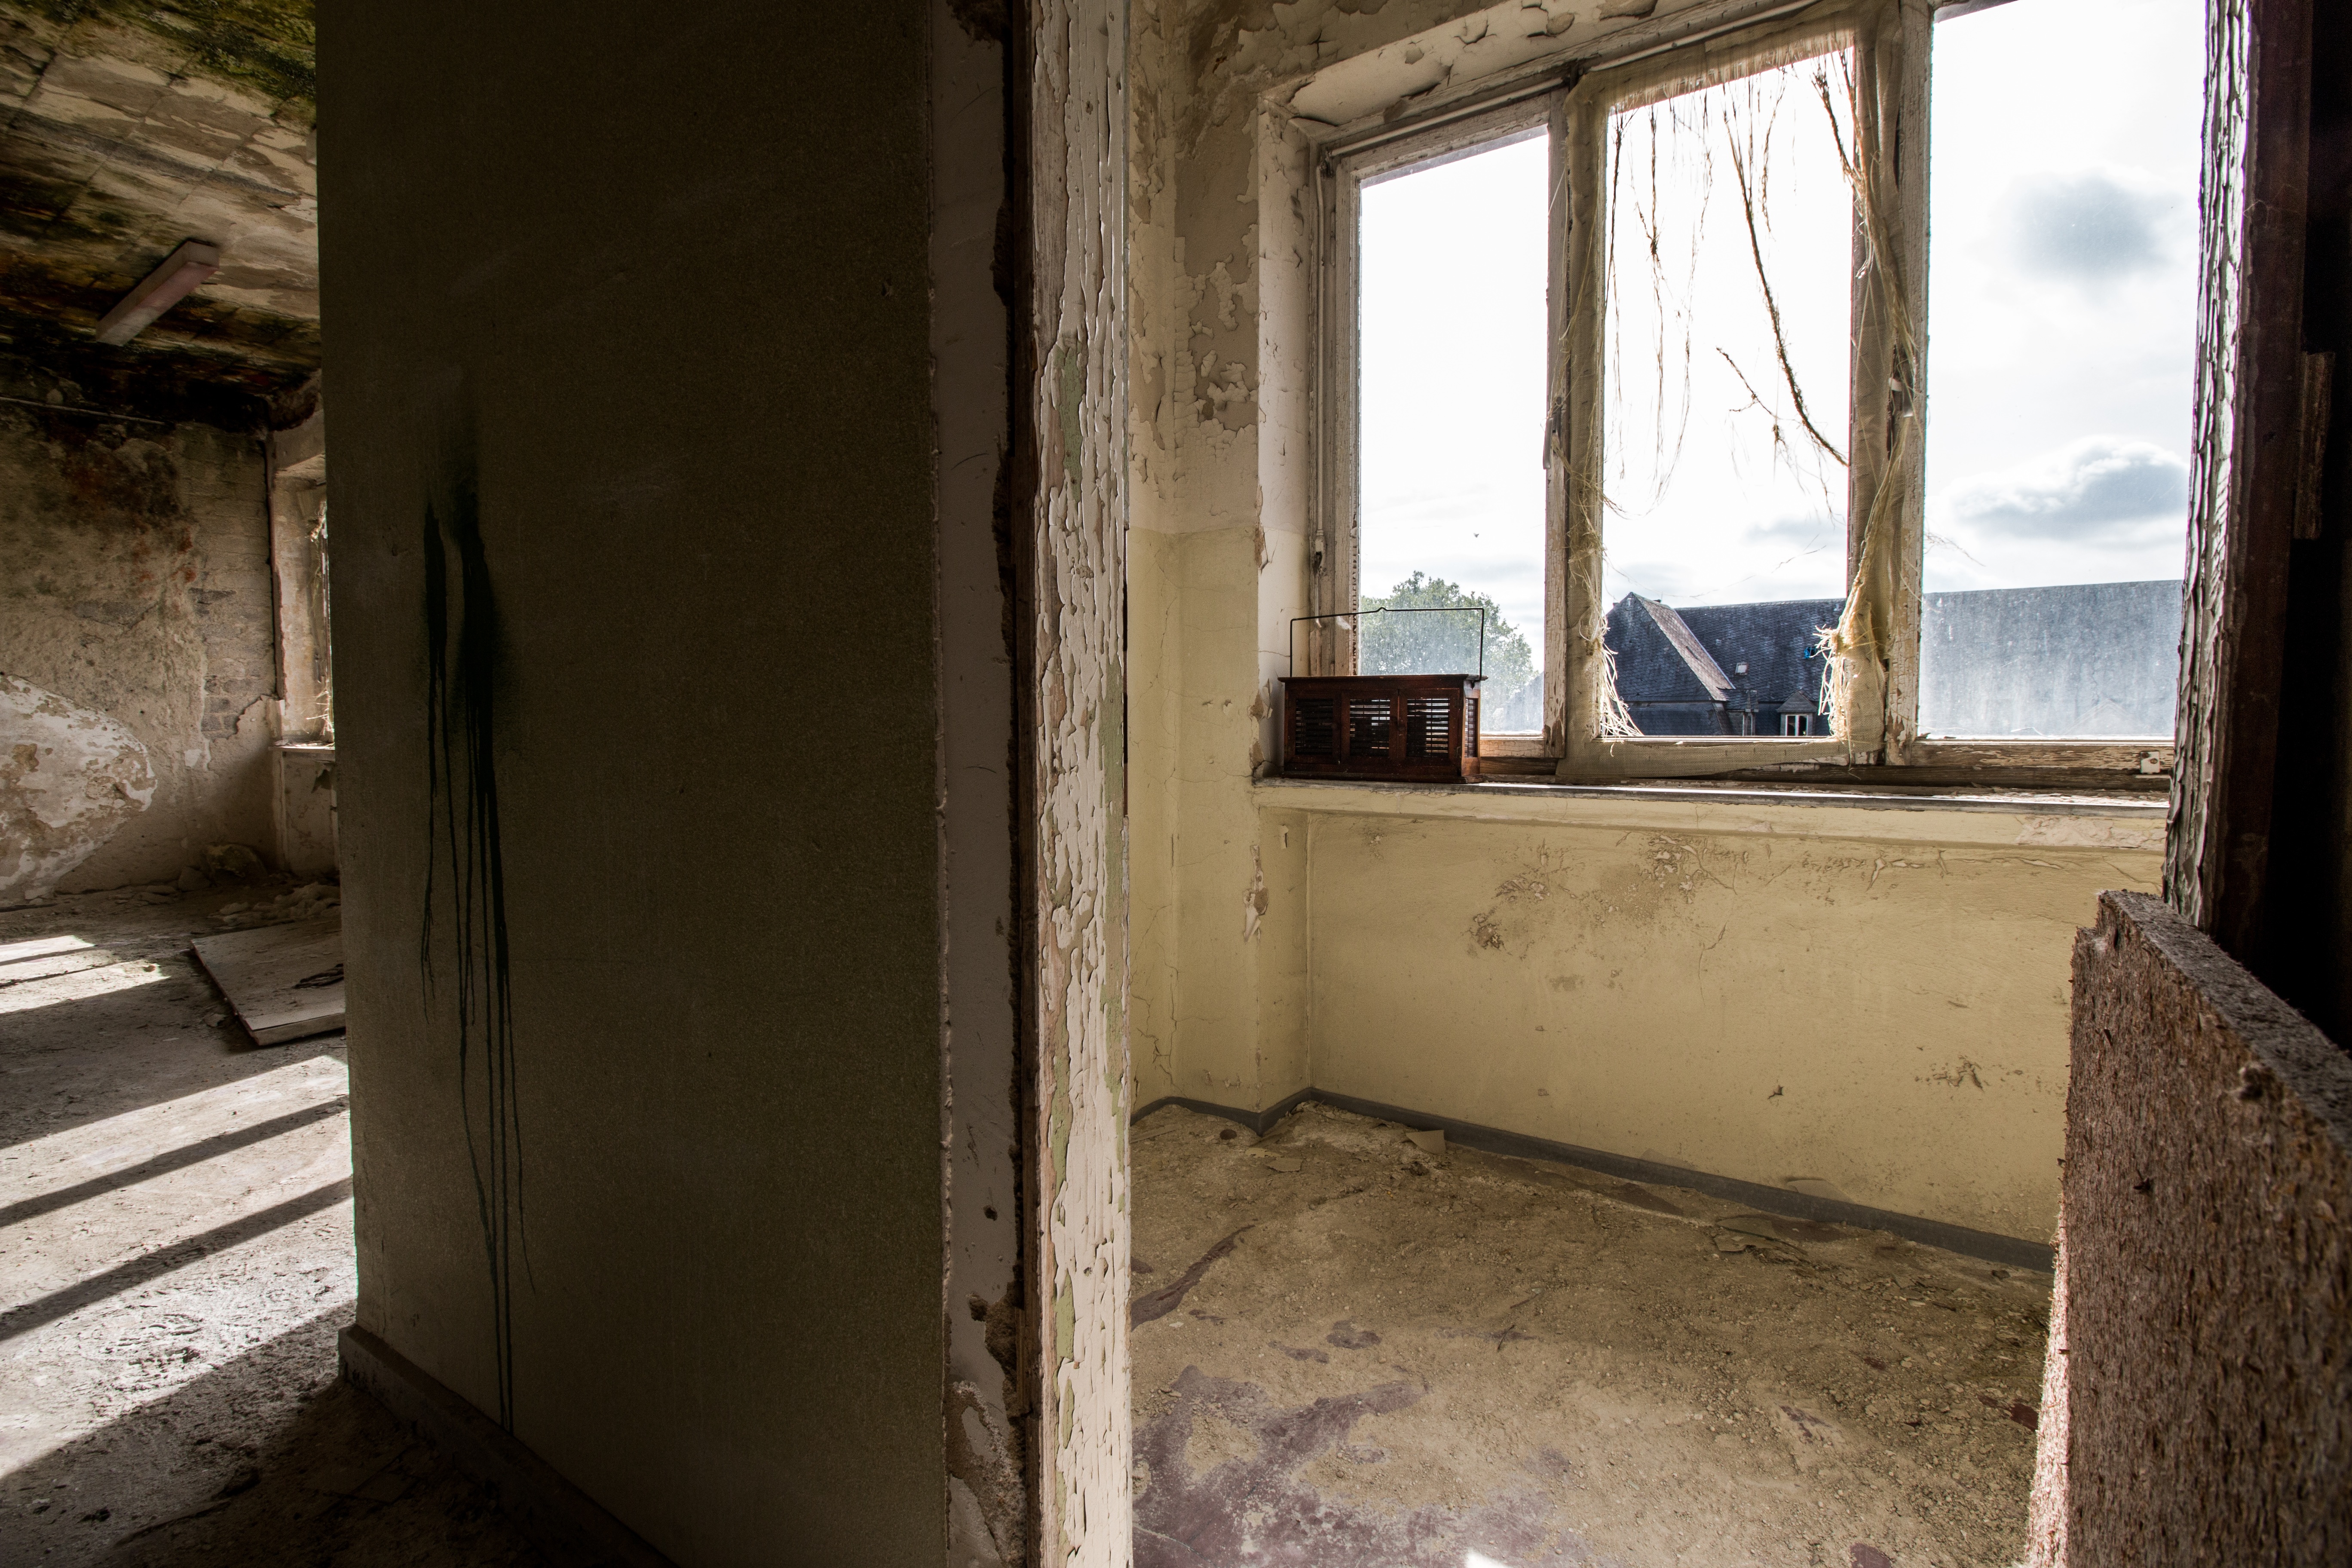
light, architecture, wood, house, window, building, old, atmosphere, home, cottage, space, broken, property, decay, room, old building, transience, dilapidated, weird, broken glass, past, historically, leave, masonry, break up, lapsed, ailing, lost place, run down, passed